Kulothunga II

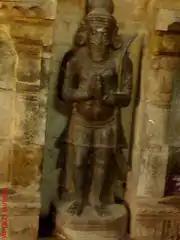
Sculpture of Kulothunga II at Airavatesvara Temple

Kulothunga II (died 1150 CE) was a Chola Emperor from 1133 CE to 1150 CE. He succeeded Vikrama Chola to the throne in 1135 CE. Vikrama Chola made Kulothunga his heir apparent and coregent in 1133 CE, so the inscriptions of Kulothunga II count his reign from 1133 CE. According to historians Nilakanta Sastri and T.N Subramanian, Kulottunga Chola II was not the son of Vikrama Chola and they have suggested that there was a break in the line of succession.